Isabelle Huppert

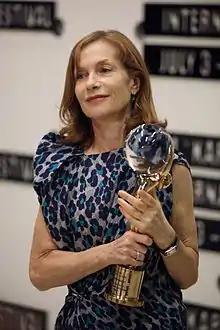
Huppert poses with Special Crystal Globe for outstanding artistic contribution to the world cinema at 44th Karlovy Vary International Film Festival

Huppert has been nominated 16 times, becoming the most nominated actress in the history of César Awards, winning Best Actress twice: in 1996 for her work in "La Cérémonie" (1995), and in 2017 for her role in "Elle" (2016). She is one of only four women who have twice won Best Actress at the Cannes Film Festival: in 1978 for her role in "Violette Nozière" by Claude Chabrol (tied with Jill Clayburgh) and in 2001 for "The Piano Teacher" by Michael Haneke.